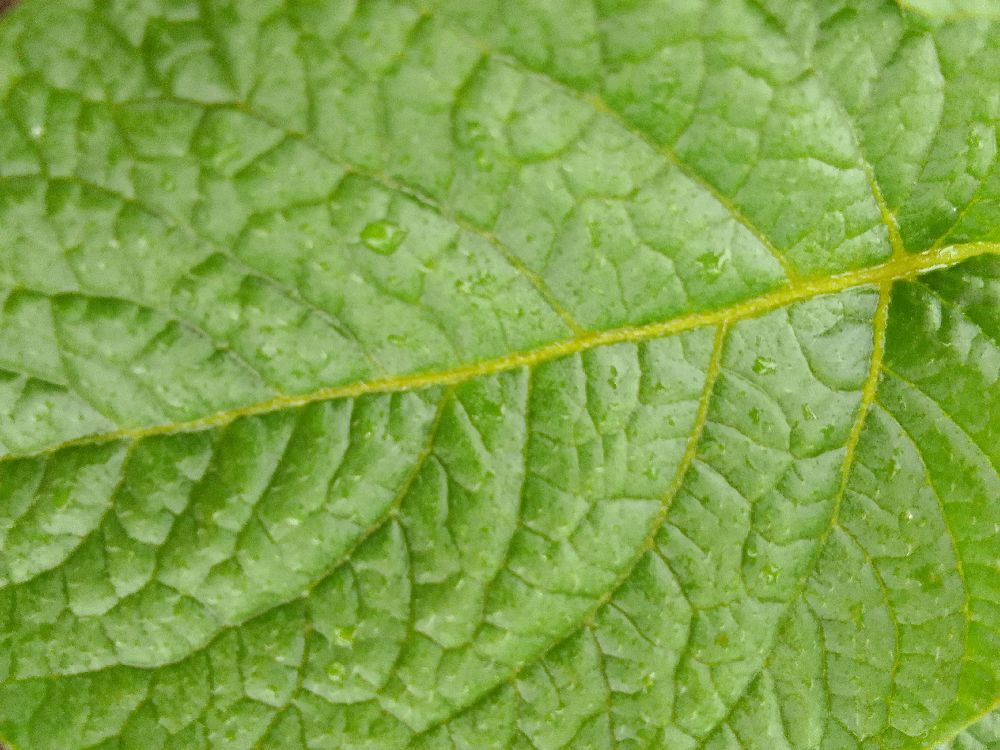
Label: Healthy